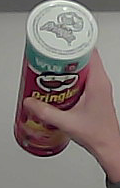
Product: pringles_original